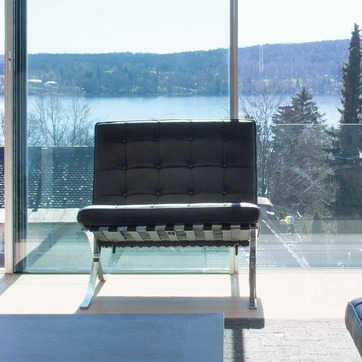
Material: leather